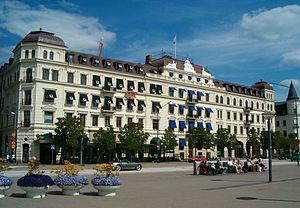
Helsingborg est une ville suédoise située sur la côte du détroit de l'Øresund, au niveau de son point le plus étroit, la ville danoise d'Elseneur n'étant qu'à 4 km. C'est le chef-lieu de la commune de Helsingborg. Elle est habitée par 97 122 personnes, ce qui la place au 8ᵉ rang des villes les plus peuplées de Suède.